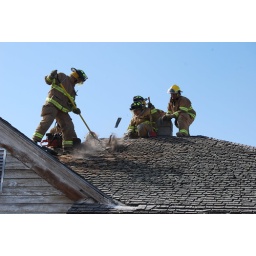
Making ventilation holes in a roof of an old house before burning it.